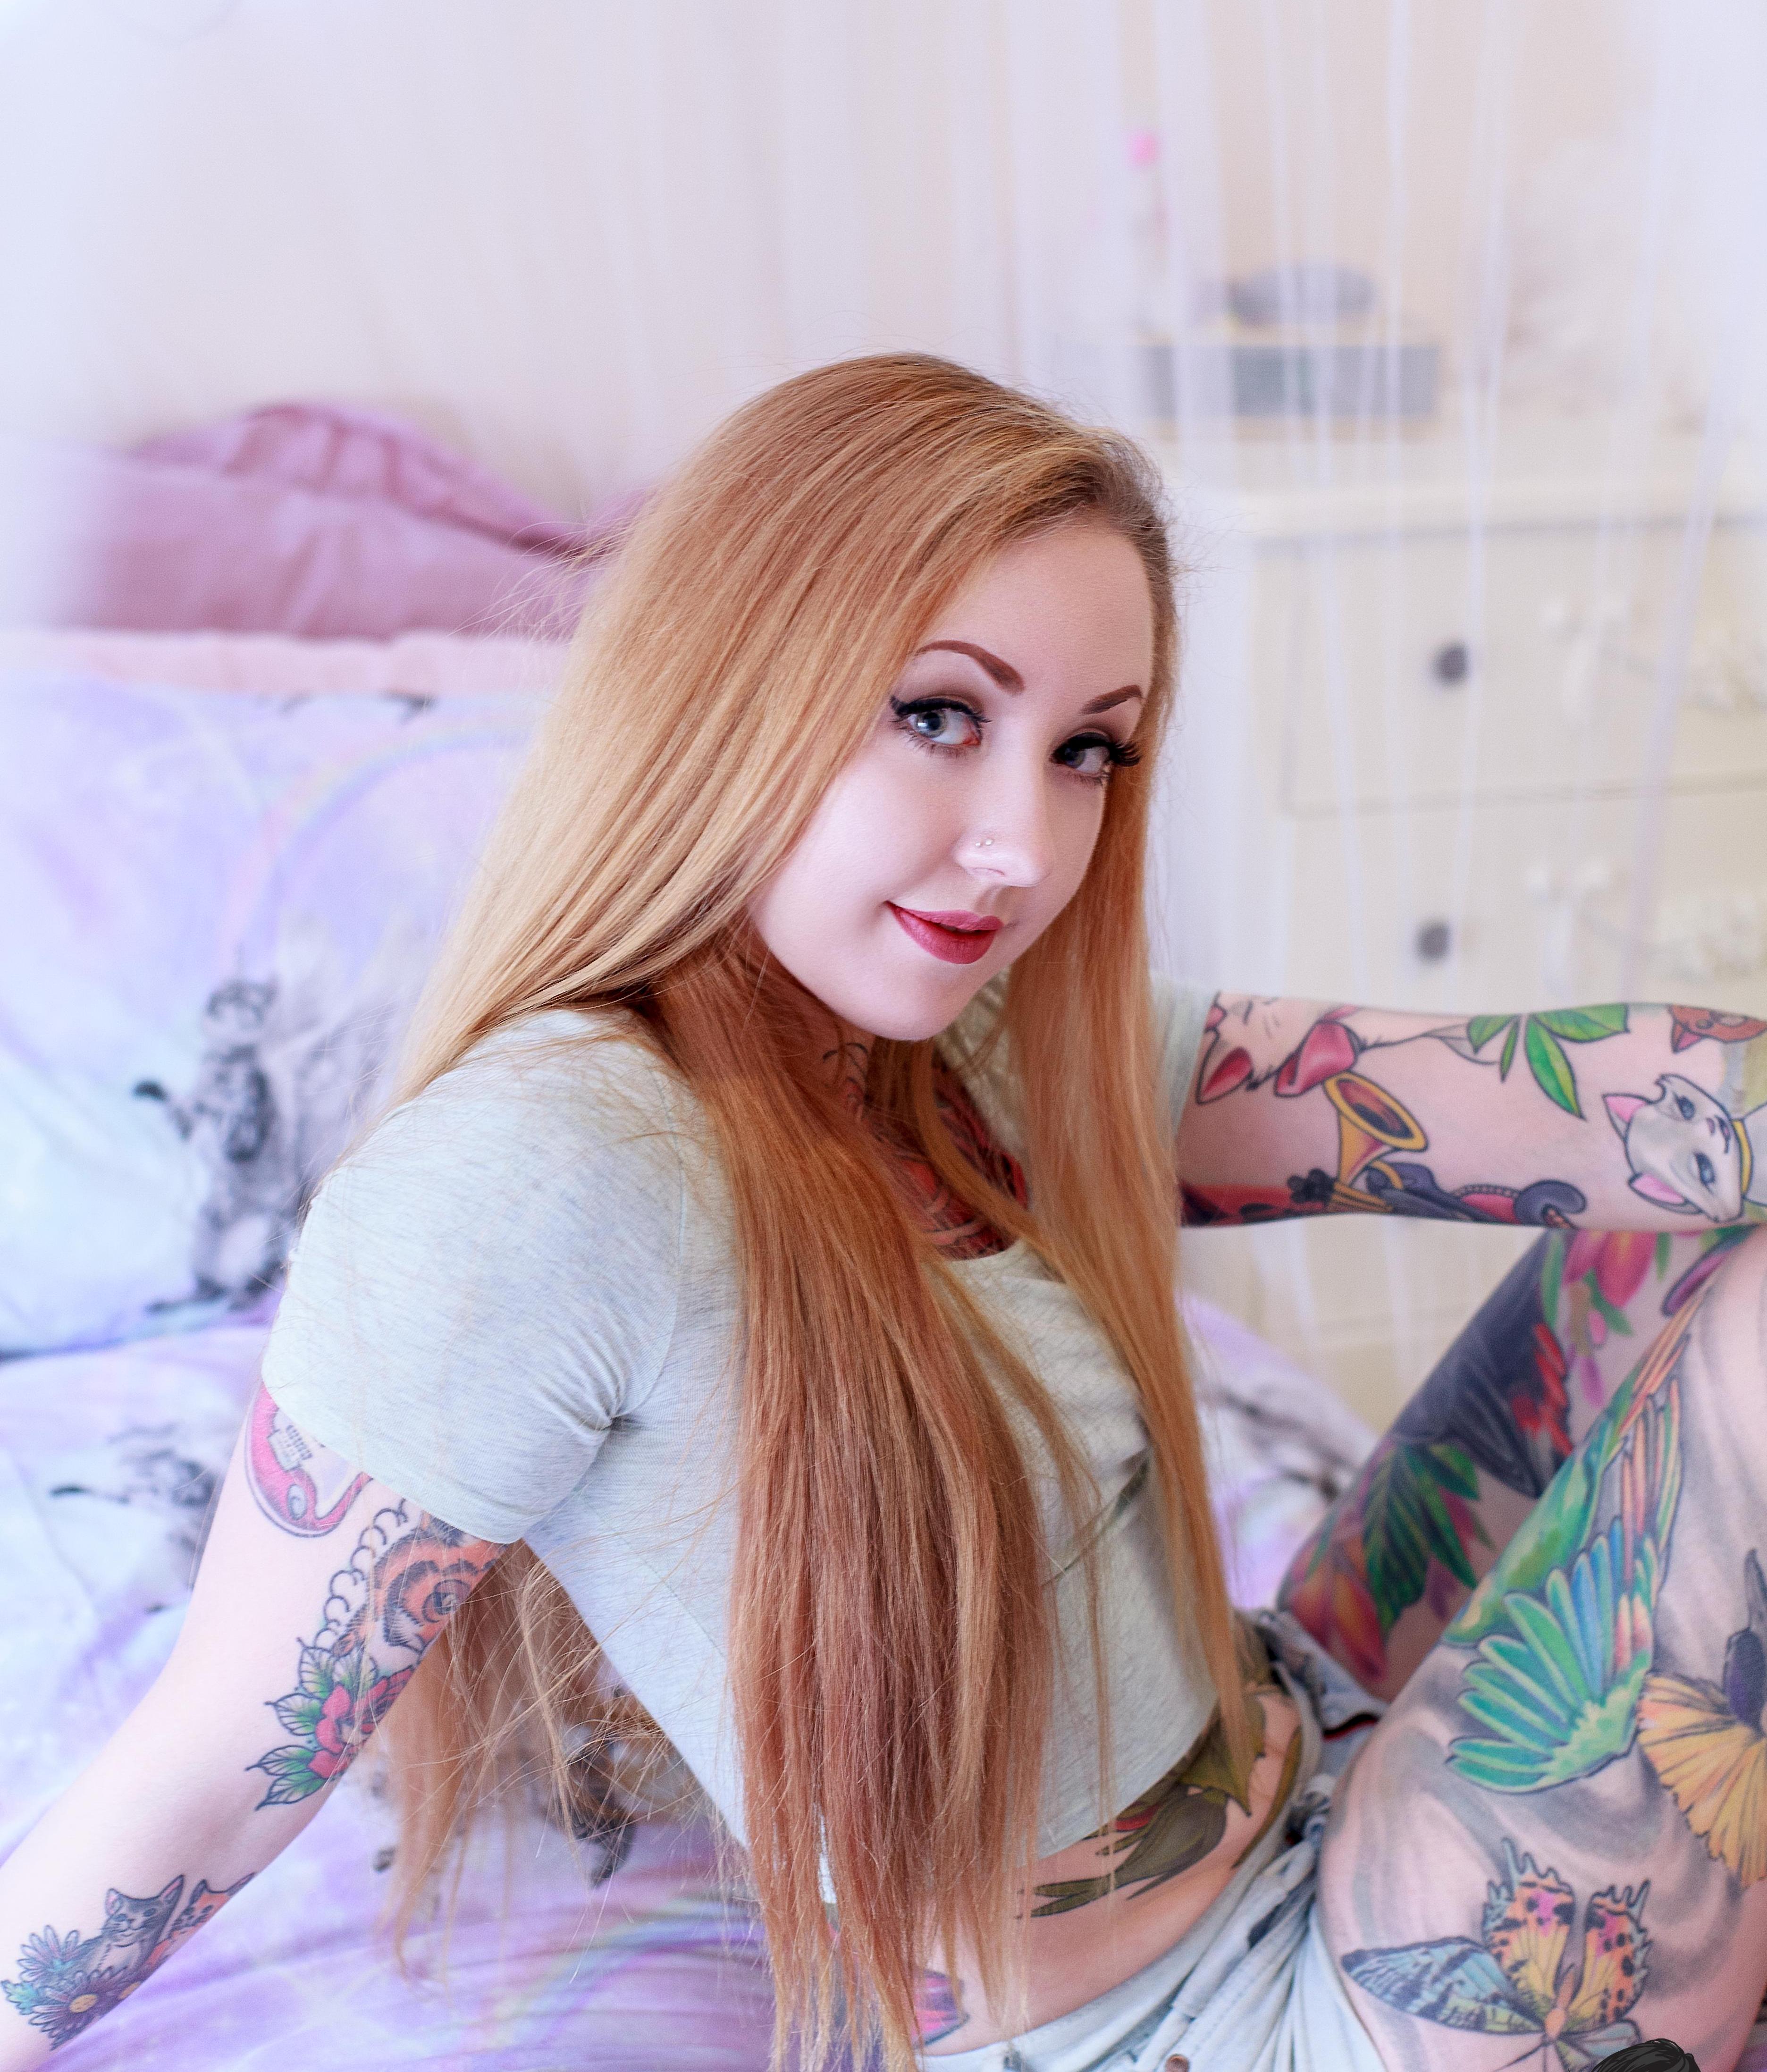
tattoo, person, people, girl, woman, hair, cute, hairstyle, long hair, beauty, pink, skin, hair coloring, blond, lip, brown hair, layered hair, eye, cool, bangs, model, photo shoot, wig, fashion accessory, eyelash, Lace wig, feathered hair, style